Lake Travis High School

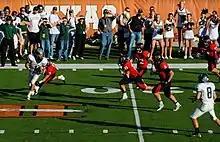
A football game of the Lake Travis Cavaliers vs the Cedar Park Timberwolves

The Football sports team are the "Cavaliers", named after the mascot of the school with uniform colors being red, black and silver. In 2011, Lake Travis High School became the first football program in Texas to have won five straight state championships. In the 2007 season, Lake Travis won its first ever football state championship against Highland Park 36-34. In 2008, LT defeated Longview 48-23 in the championship game. In 2009, LT had another undefeated season, once again beating Longview (24-17) in the 2009 Texas 4A Championship Game. In 2010, LT reached the UIL 4A State Championship Game at Cowboys Stadium in Arlington. In that game, LT defeated the #3 ranked Denton Ryan Raiders 27-7; giving the Cavs their fourth consecutive state championship, making them the only 4A or 5A Texas school to accomplish this feat. In 2011, the Cavs again went undefeated, and defeated Waco Midway 22-7 in the state championship game. In 2016, the Cavaliers won their sixth state championship. NFL quarterbacks Baker Mayfield and Garrett Gilbert both played for the Cavs. Lake Travis is generally regarded as one of the top D1 quarterback producing schools in the country.